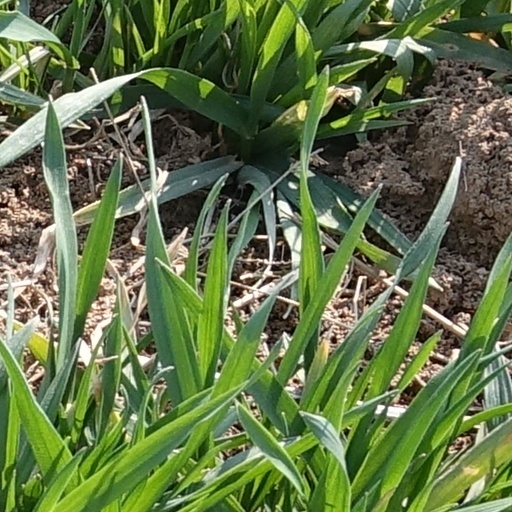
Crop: wheat